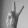
ASL letter: V